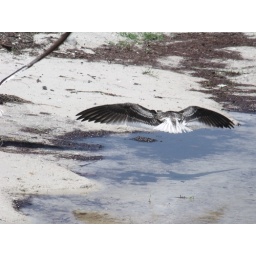
immature black skimmer flying low over the shoreline ... note the shadow